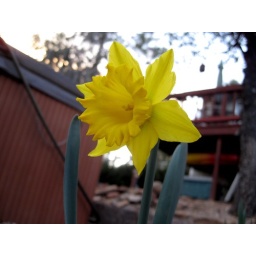
A clear sign of Spring here in the mountains of Strawberry, Arizona, is this early daffodil.